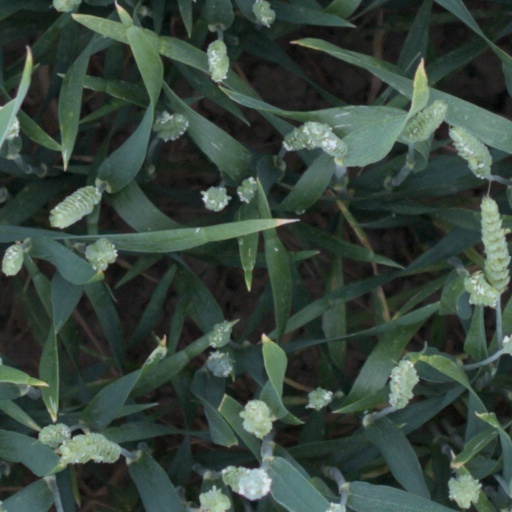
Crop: wheat